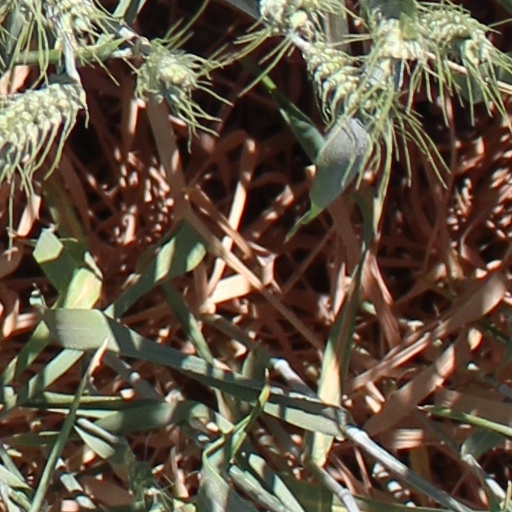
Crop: wheat